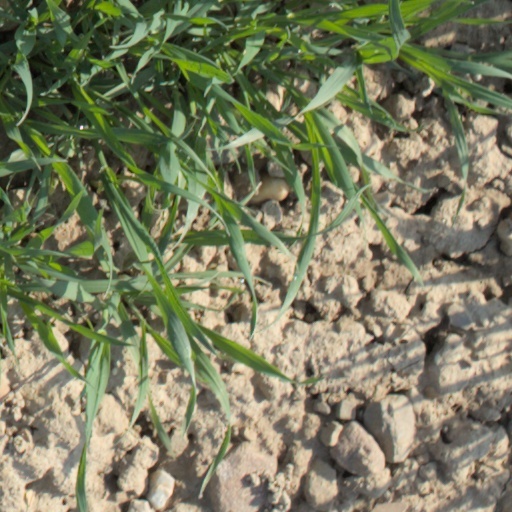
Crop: wheat